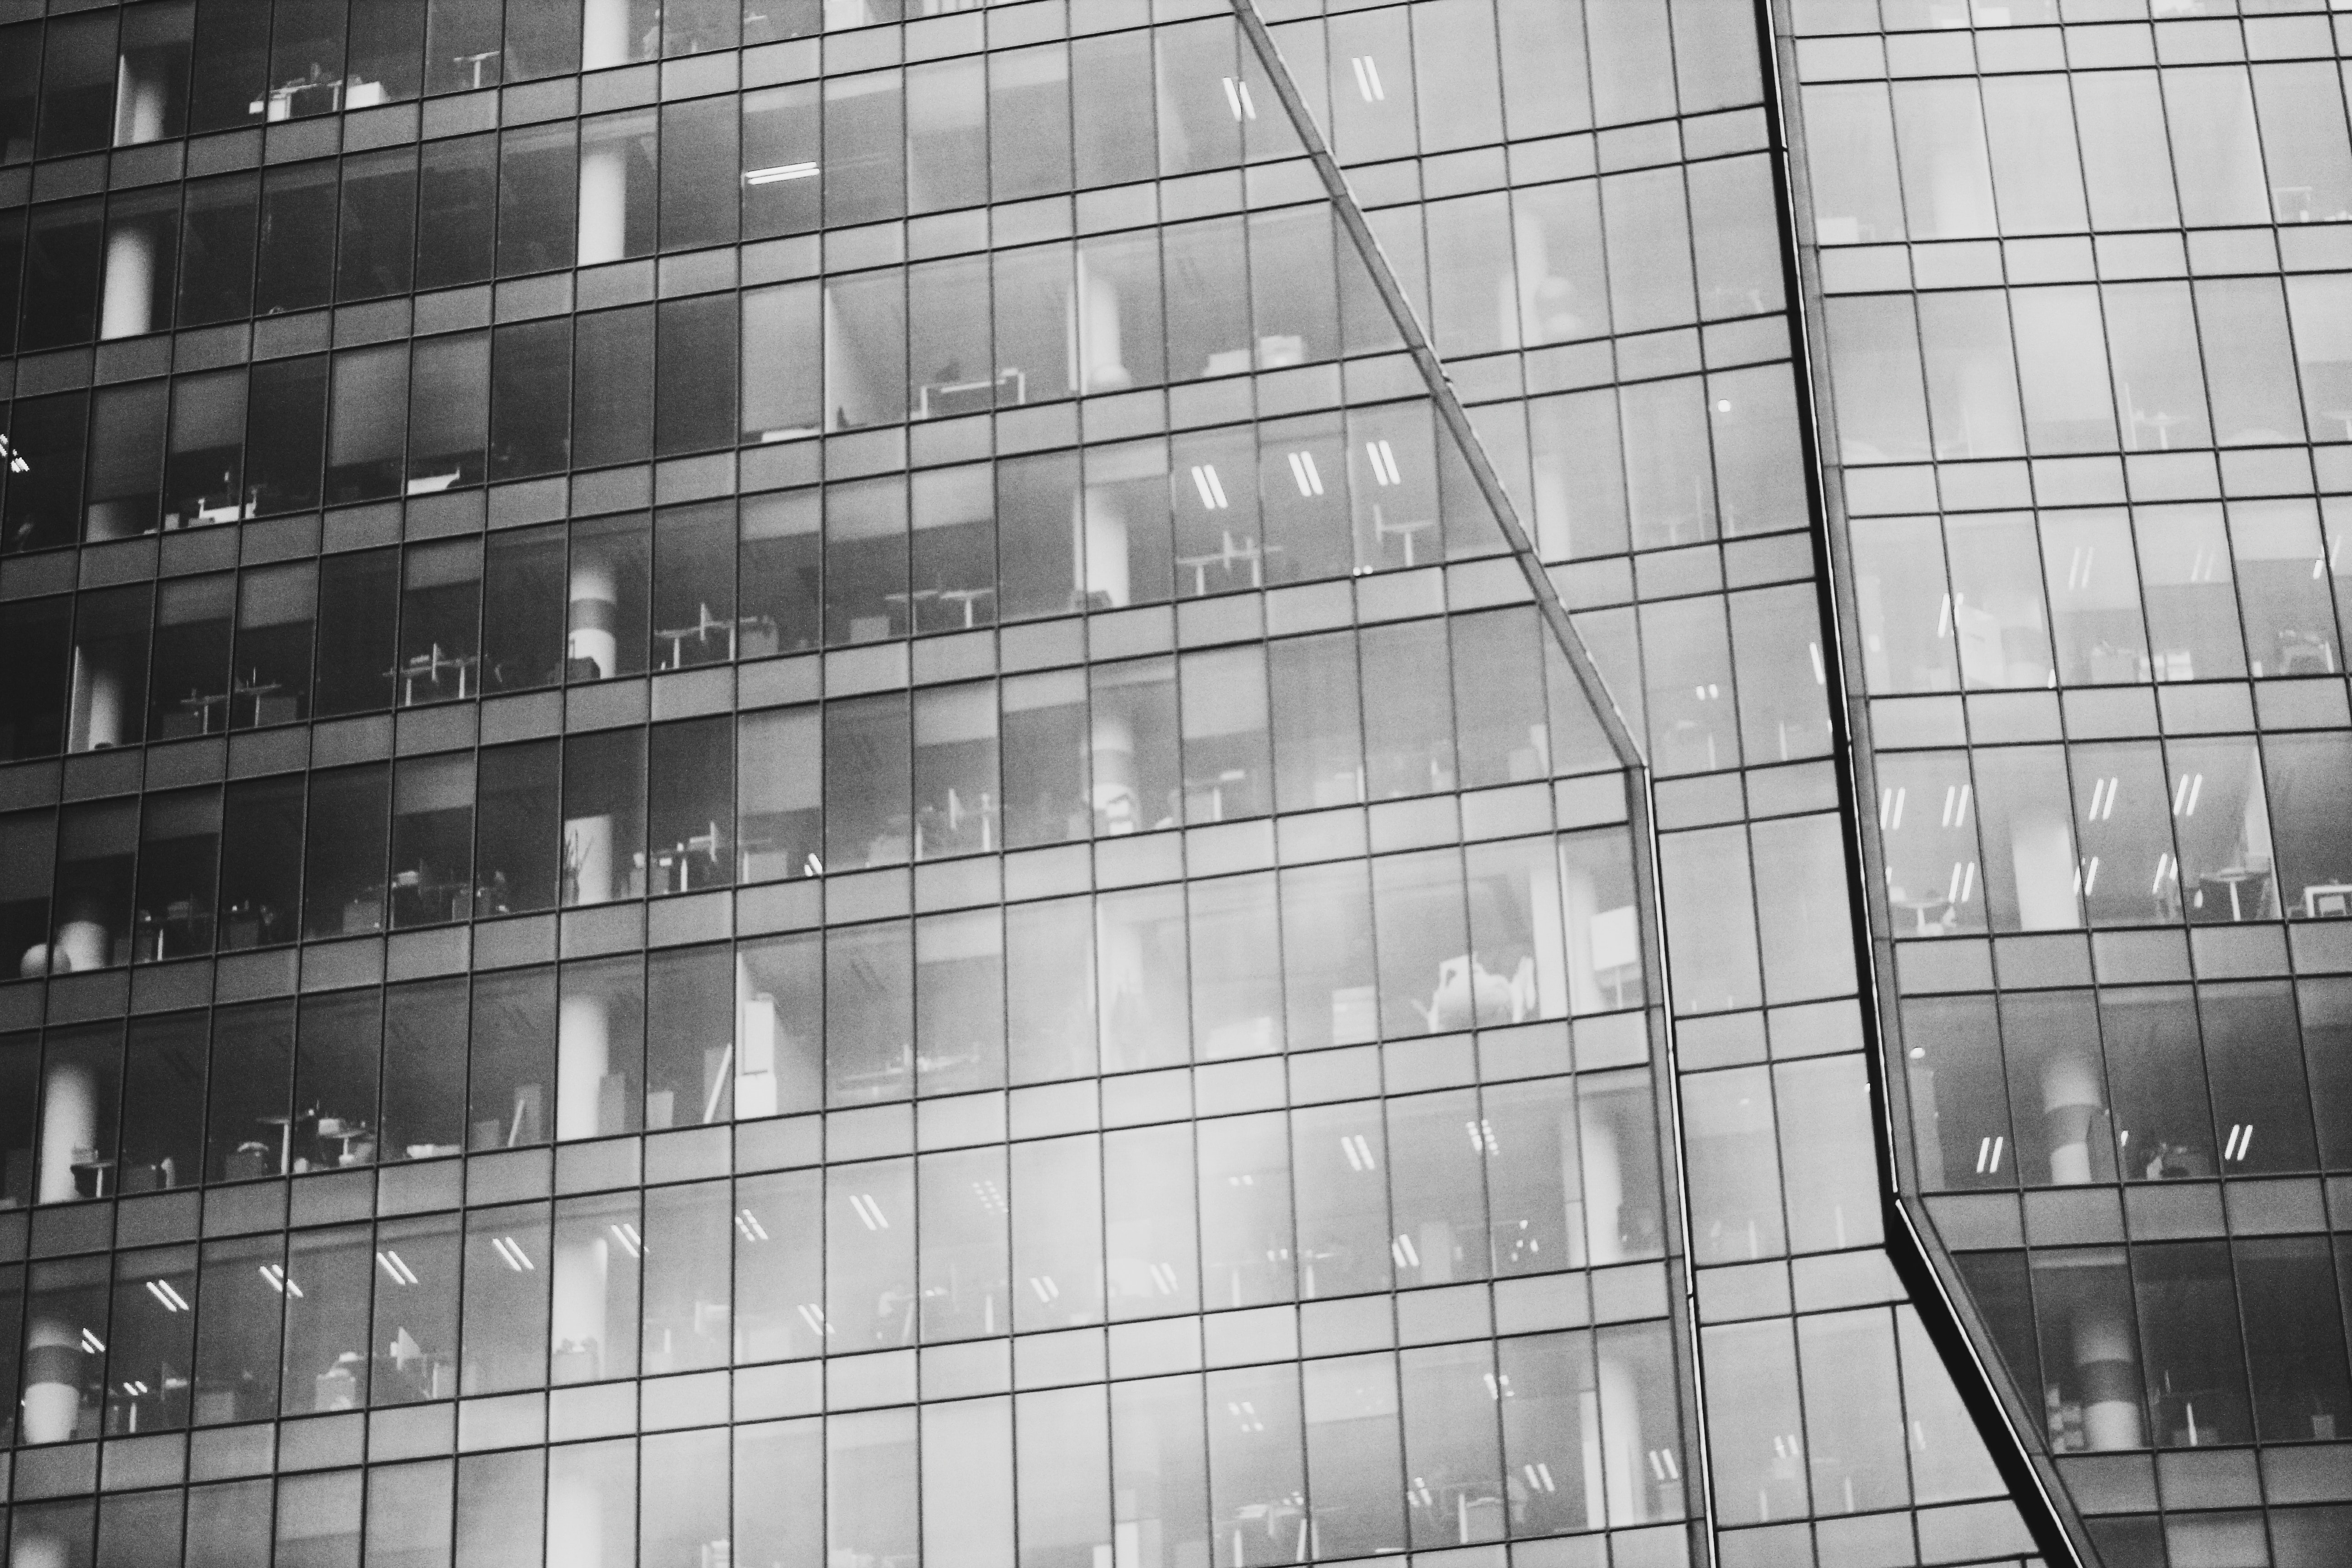
white, architecture, daytime, black and white, monochrome, urban area, building, tower block, commercial building, line, facade, metropolitan area, monochrome photography, design, glass, Material property, reflection, window, city, pattern, parallel, mixed use, brutalist architecture, metropolis, symmetry, rectangle, headquarters, apartment, style, Transparent material